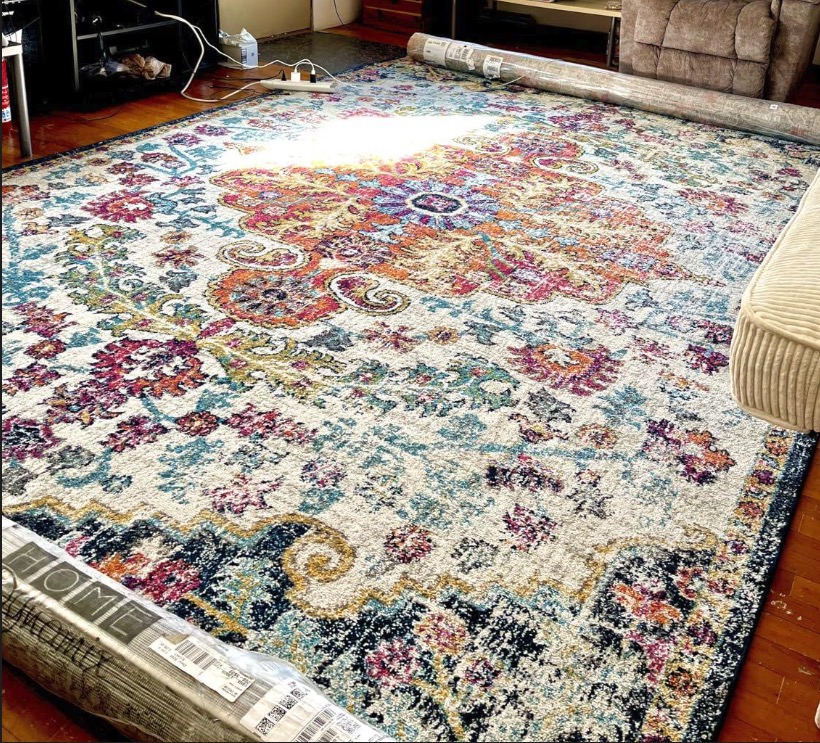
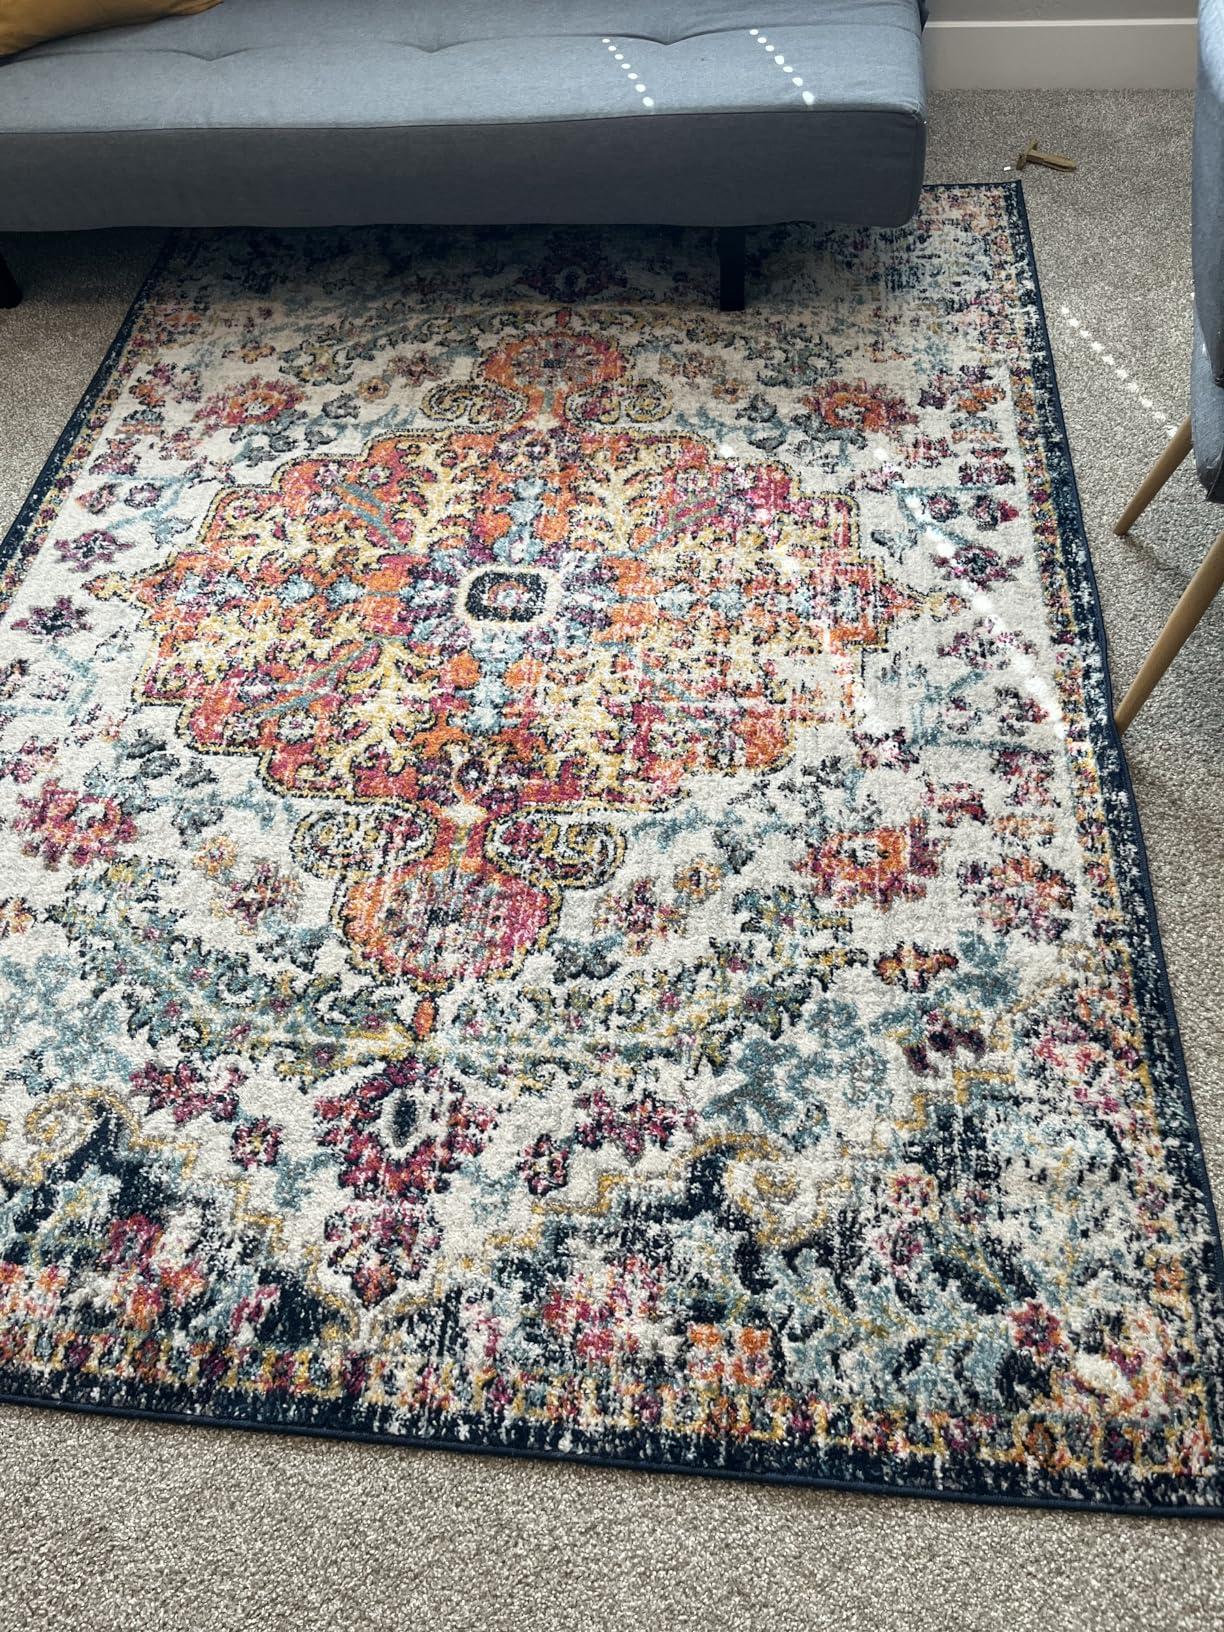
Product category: misc
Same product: yes